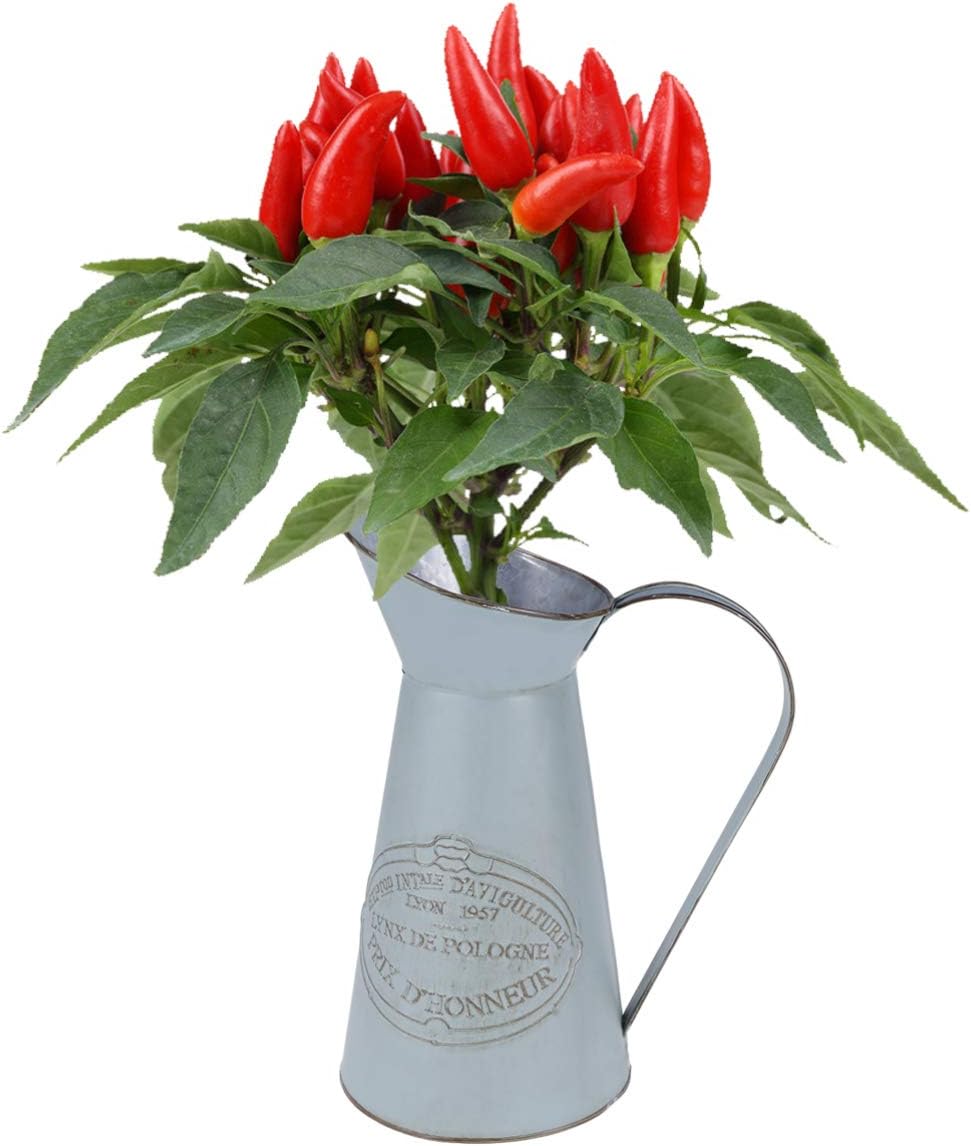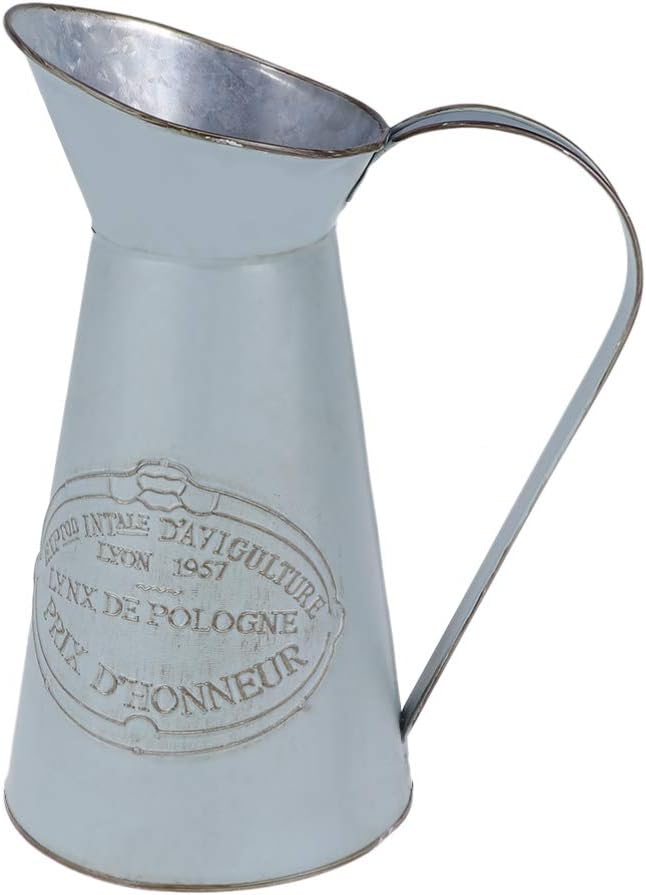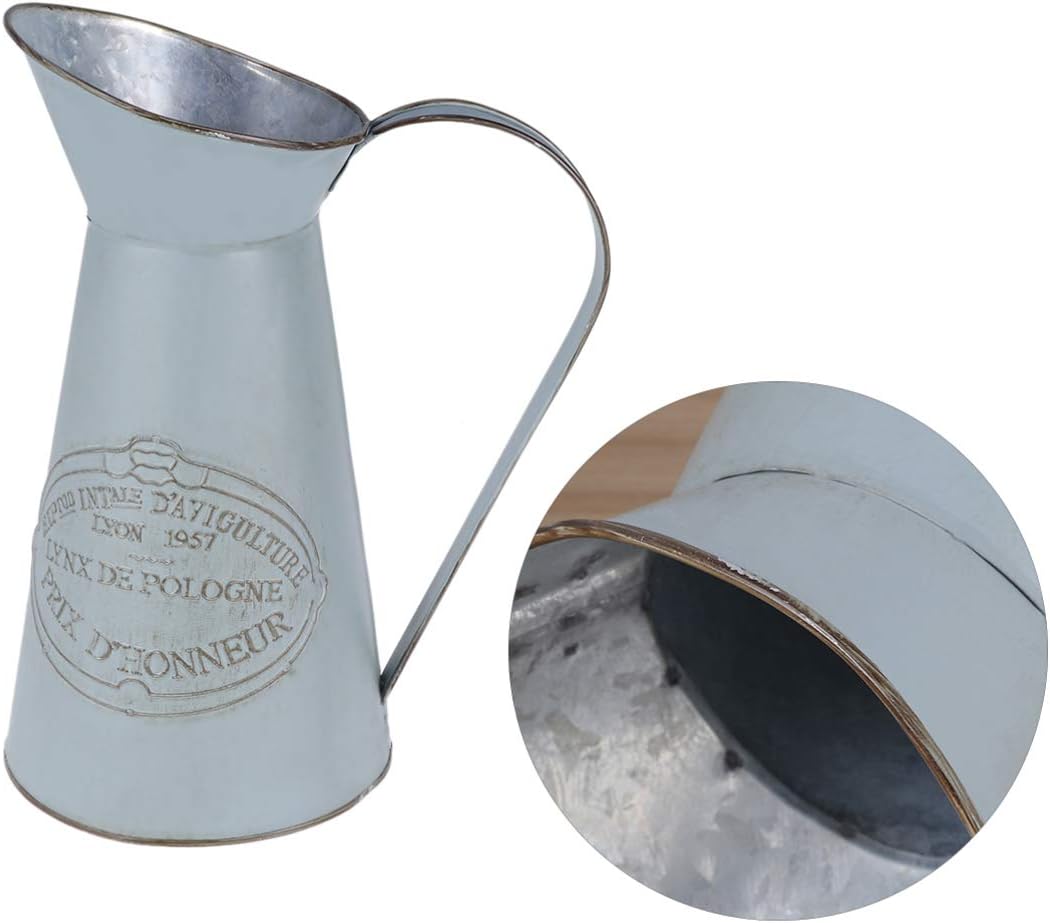
Antique French Style Country Rustic Primitive Jug Vase Metal Pitcher Flower Vase Wedding Party Decoration (Pattern D)
Category: Amazon Home
Description This vase is a simple way to decorate your home. This item is manufactured with premium material for durable and long lasting use. Simple and creative design shows its usefluness and your attitude towards life. Suitable for living room, bedroom, bar, lobby and other place. Features - Color: As shown.- Material: Metal.- Size: 22 x 14 x 28 cm.- Great for adding a decorative touch to any room's decor.- Wonderful accent piece for coffee tables or side tables.- Perfect for everyday use, wedding, events, aromatherapy, spa, Reiki, Meditation.- The vases can accent your home or office for the right decor with or without dry floral or greenery additions.- Whole year available, creative home decoration vase.- Ideal for a good little gift to your friends. Package Including 1 x decoration vase
Features: Ideal for a good little gift to your friends. | Whole year available, creative home decoration vase. | Wonderful accent piece for coffee tables or side tables. | Perfect for everyday use, wedding, events, aromatherapy, spa, Reiki, Meditation. | Great for adding a decorative touch to any room's decor.